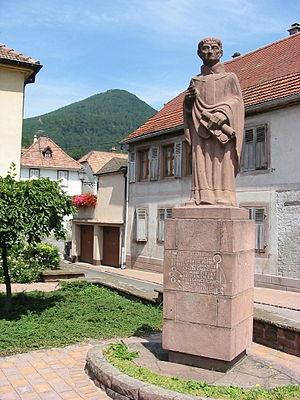
Saint Fulrade, Abbé de Lièpvre, Haut-Rhin, France
Lièpvre est une commune française située dans le département du Haut-Rhin, en région Grand Est.
Luitfrid Iᵉʳ d'Alsace, Leodefred, Leudefred ou Leudefrid est né vers 700, peut-être en la villa royale de sa famille à Koenigshoffen et mort vers 767. Il est le troisième et dernier membre de la famille des Etichonides à être duc d'Alsace.
Le prieuré de Lièpvre est à l'origine de la fondation de Lièpvre, commune française, située dans le département du Haut-Rhin et la région Alsace.
Fulrad ou Fulrade, né en 710 et mort le 16 juillet 784, était le 14ᵉ abbé de Saint-Denis. Il était également conseiller et chapelain des rois carolingiens, puis archiprêtre des royaumes d'Austrasie, de Neustrie et de Bourgogne. Fulrad fut le principal artisan de la fortune immobilière de Saint-Denis. Il obtint d’importants privilèges fiscaux et l’immunité, ce qui devait assurer un développement rapide de l’abbaye. Il fit restituer les biens sécularisés de Charles Martel. Il rattacha enfin au patrimoine de l’abbaye de Saint-Denis ses immenses propriétés en Alsace, Lorraine et en Alémanie, domaines qu’il avait reçus de Pépin le Bref, Carloman et Charlemagne en échange de ses services « d’ordre diplomatique » ainsi que de sa famille ou qu'il avait achetés. Il a été mêlé aux plus grandes affaires du royaume des Francs, dont la soumission du royaume des Lombards et l'avènement de l'empire de Charlemagne.
Saint-Hippolyte est une commune française située dans le département du Haut-Rhin, en région Grand Est.